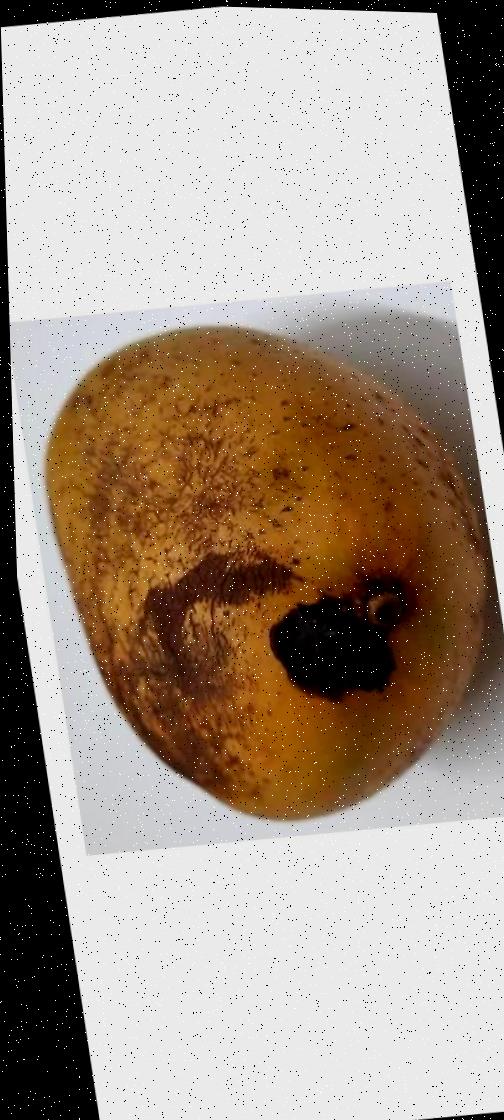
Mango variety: Ashshina Classic